South Malabar

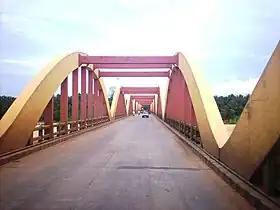
Kuttippuram bridge, built in 1953

In 1705 (ME 880), the son and two daughters of Ittammar Raja of the Parappanad royal house were adopted into the royal house of Kilimanoor. Ittammar Raja's sister and her sons, Rama Varma and Raghava Varma, settled in Kilimanoor and married the now adopted sisters. Marthanda Varma, the founder of the Kingdom of Travancore, was the son of Raghava Varma. The nephew of Raghava Varma, Ravi Varma Koil Thampuran, married the sister of Marthanda Varma. Their son became known as Dharma Raja Kartika Thirunnal Rama Varma.